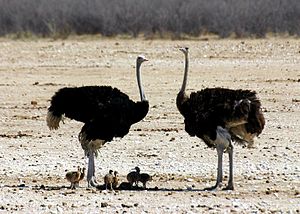
Strudse
Strudsepar med unger.